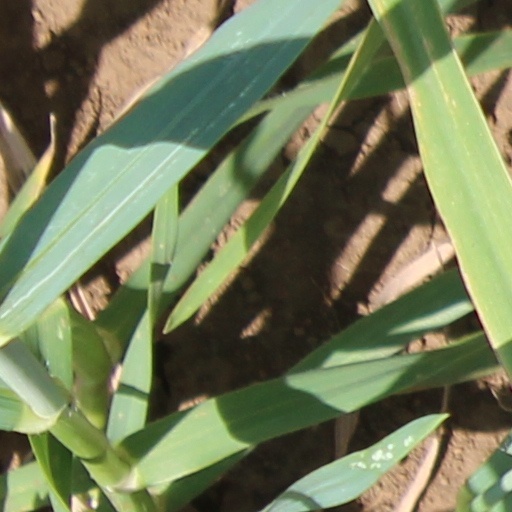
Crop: wheat